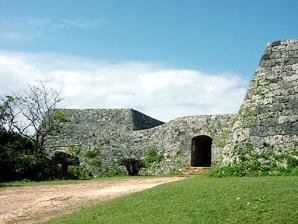
Building: Zakimi Castle
Country: Unknown
Year built: 1422
Zakimi Castle 座喜味城 Yomitan, Okinawa Zakimi Castle 座喜味城 Show map of Okinawa Prefecture Zakimi Castle 座喜味城 Show map of Japan Coordinates 26°24′30″N 127°44′31″E / 26.40833°N 127.74194°E / 26.40833; 127.74194 Type Gusuku Site information Open to the public yes Condition Ruins, partially restored Site history Built 1416-1422 Built by Gosamaru In use 1422– Materials Ryukyuan limestone, wood Battles/wars UNESCO World Heritage Site UNESCO World Heritage Site Criteria Cultural: ii, iii, vi Reference 972 Inscription 2000 (24th Session ) Garrison information Occupants Gosamaru, Aji of Yomitan Magiri Zakimi Castle ( 座喜味城 , Zakimi jō , Okinawan : Zachimi Gushiku ) is a Ryukyuan gusuku in Yomitan, Okinawa . It is in ruins, but the walls and foundations have been restored. In 2000, Zakimi Castle was designated as a World Heritage Site , as a part of the Gusuku Sites and Related Properties of the Kingdom of Ryukyu . History It was built between 1416 and 1422 by the renowned Ryukyuan general Gosamaru , a project which involved workers from as far away as the Amami Islands , and was partly constructed with materials taken from nearby Yamada Castle . Zakimi Castle oversaw the northern portion of central Okinawa Island . The fortress has two inner courts, each with an arched gate. This is Okinawa's first stone arch gate featuring the unique keystone masonry of the Ryukyus. Before and during World War II , the castle was used as a gun emplacement by the Japanese. After the war it was used as a radar station by the US forces. Some of the walls were destroyed to install the radar equipment, but they have been restored. Zakimi Castle and Okinawa's other castles were named World Heritage Sites by UNESCO in November 2000. References Wikimedia Commons has media related to Zakimi Castle . Motoo, Hinago (1986). Japanese Castles . Tokyo: Kodansha. p. 200 pages. ISBN 0-87011-766-1 .